Clopidogrel

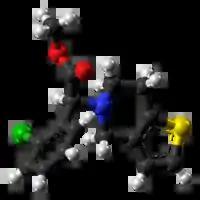

Clopidogrel, sold under the brand name Plavix among others, is an antiplatelet medication used to reduce the risk of heart disease and stroke in those at high risk. It is also used together with aspirin in heart attacks and following the placement of a coronary artery stent (dual antiplatelet therapy). It is taken by mouth. Its effect starts about two hours after intake and lasts for five days.